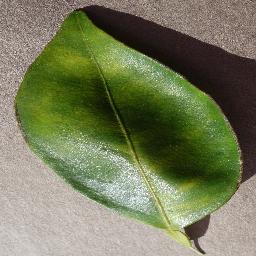
Label: Orange___Haunglongbing_(Citrus_greening)